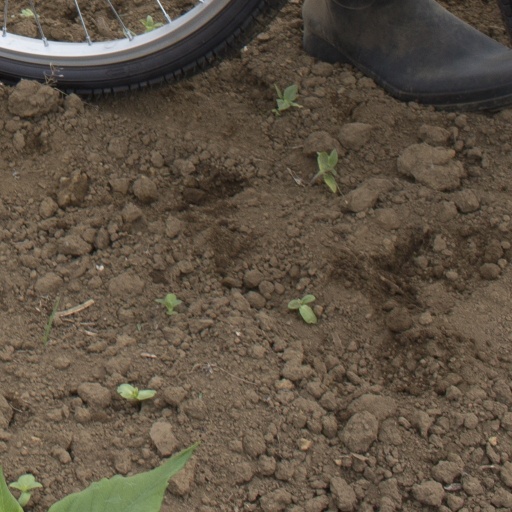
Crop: Jerusalem artichoke